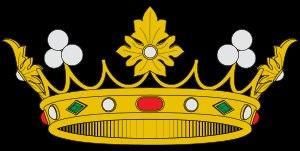
Le marquisat de Del Bosque est un titre de noblesse espagnol créé par le roi Juan Carlos Iᵉʳ en faveur de l'ancien sélectionneur national de football d'Espagne et vainqueur de la Coupe du Monde de Football de 2010, Vicente del Bosque. Il a été créé par le Décret Royal n°135/2011, du 3 février, pour le « grand dévouement au sport espagnol et la contribution de don Vicente del Bosque González à la promotion des valeurs sportives ».
Le marquisat de Daroca est un titre nobiliaire espagnol créé le 1er décembre 2011 par le roi d'Espagne Juan Carlos Ier, et attribué à Ángel Antonio Mingote Barrachina.
Le marquisat de Tarradellas est un titre nobiliaire espagnol créé par le roi Juan Carlos Iᵉʳ le 24 juillet 1986, en faveur de Josep Tarradellas i Joan, président de la Généralité de Catalogne en exil, entre 1954 et 1977, et depuis sa restauration en 1977 jusqu'en 1980.